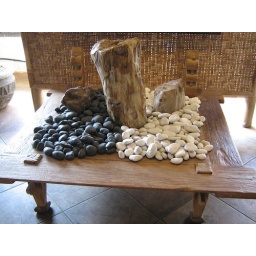
Black & white rocks at Raja's in Seminyak Bali